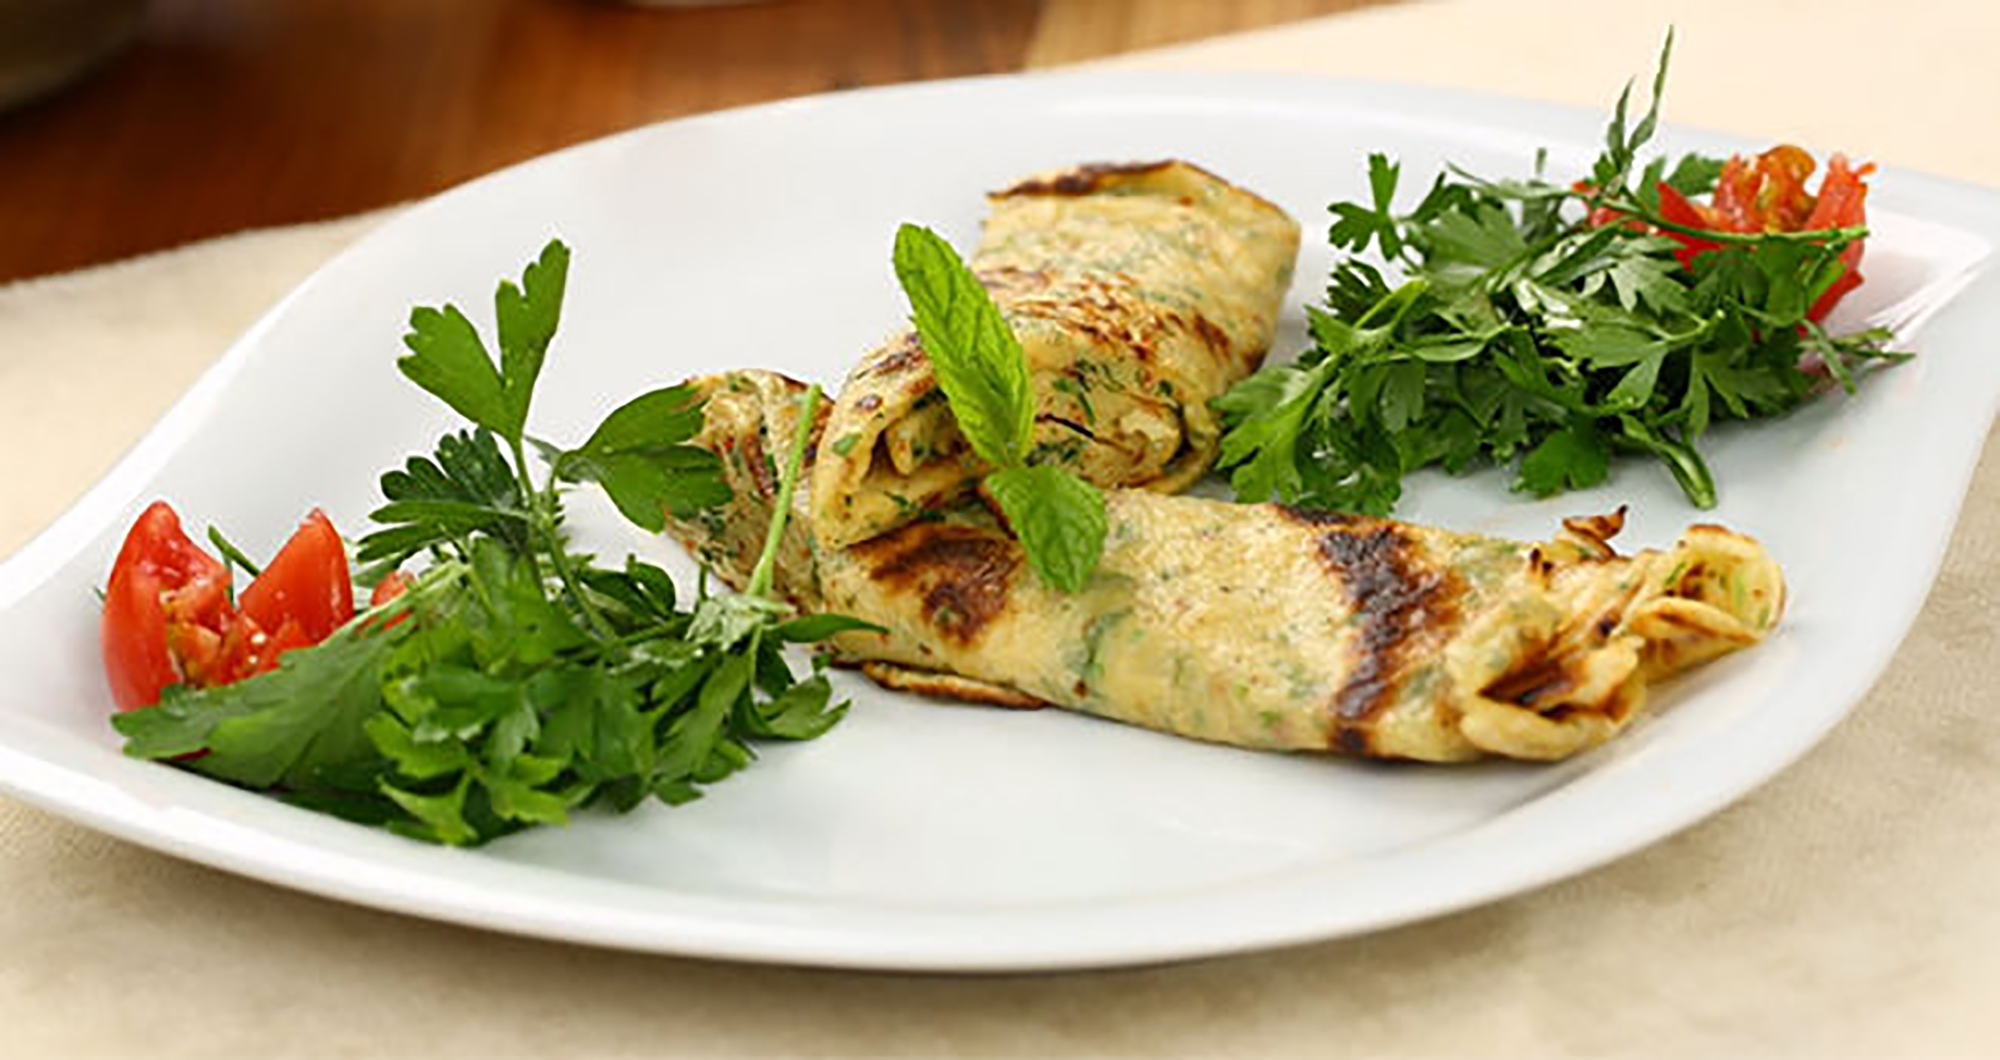
pancakes, dish, cuisine, food, ingredient, produce, sandwich wrap, garnish, kati roll, recipe, Lavash, meat, appetizer, mediterranean food